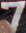
Number: 7